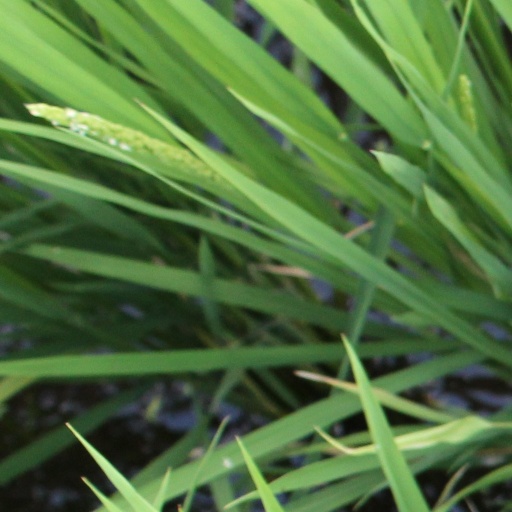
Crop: rice